Preston Park, Stockton-on-Tees

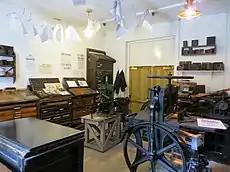
Items on display at the museum

It was not until 1882, when the estate and lands were sold to Robert Ropner for the princely sum of £27,500 (£1,328,525.00 in modern money), that the Preston Hall building of today was built.